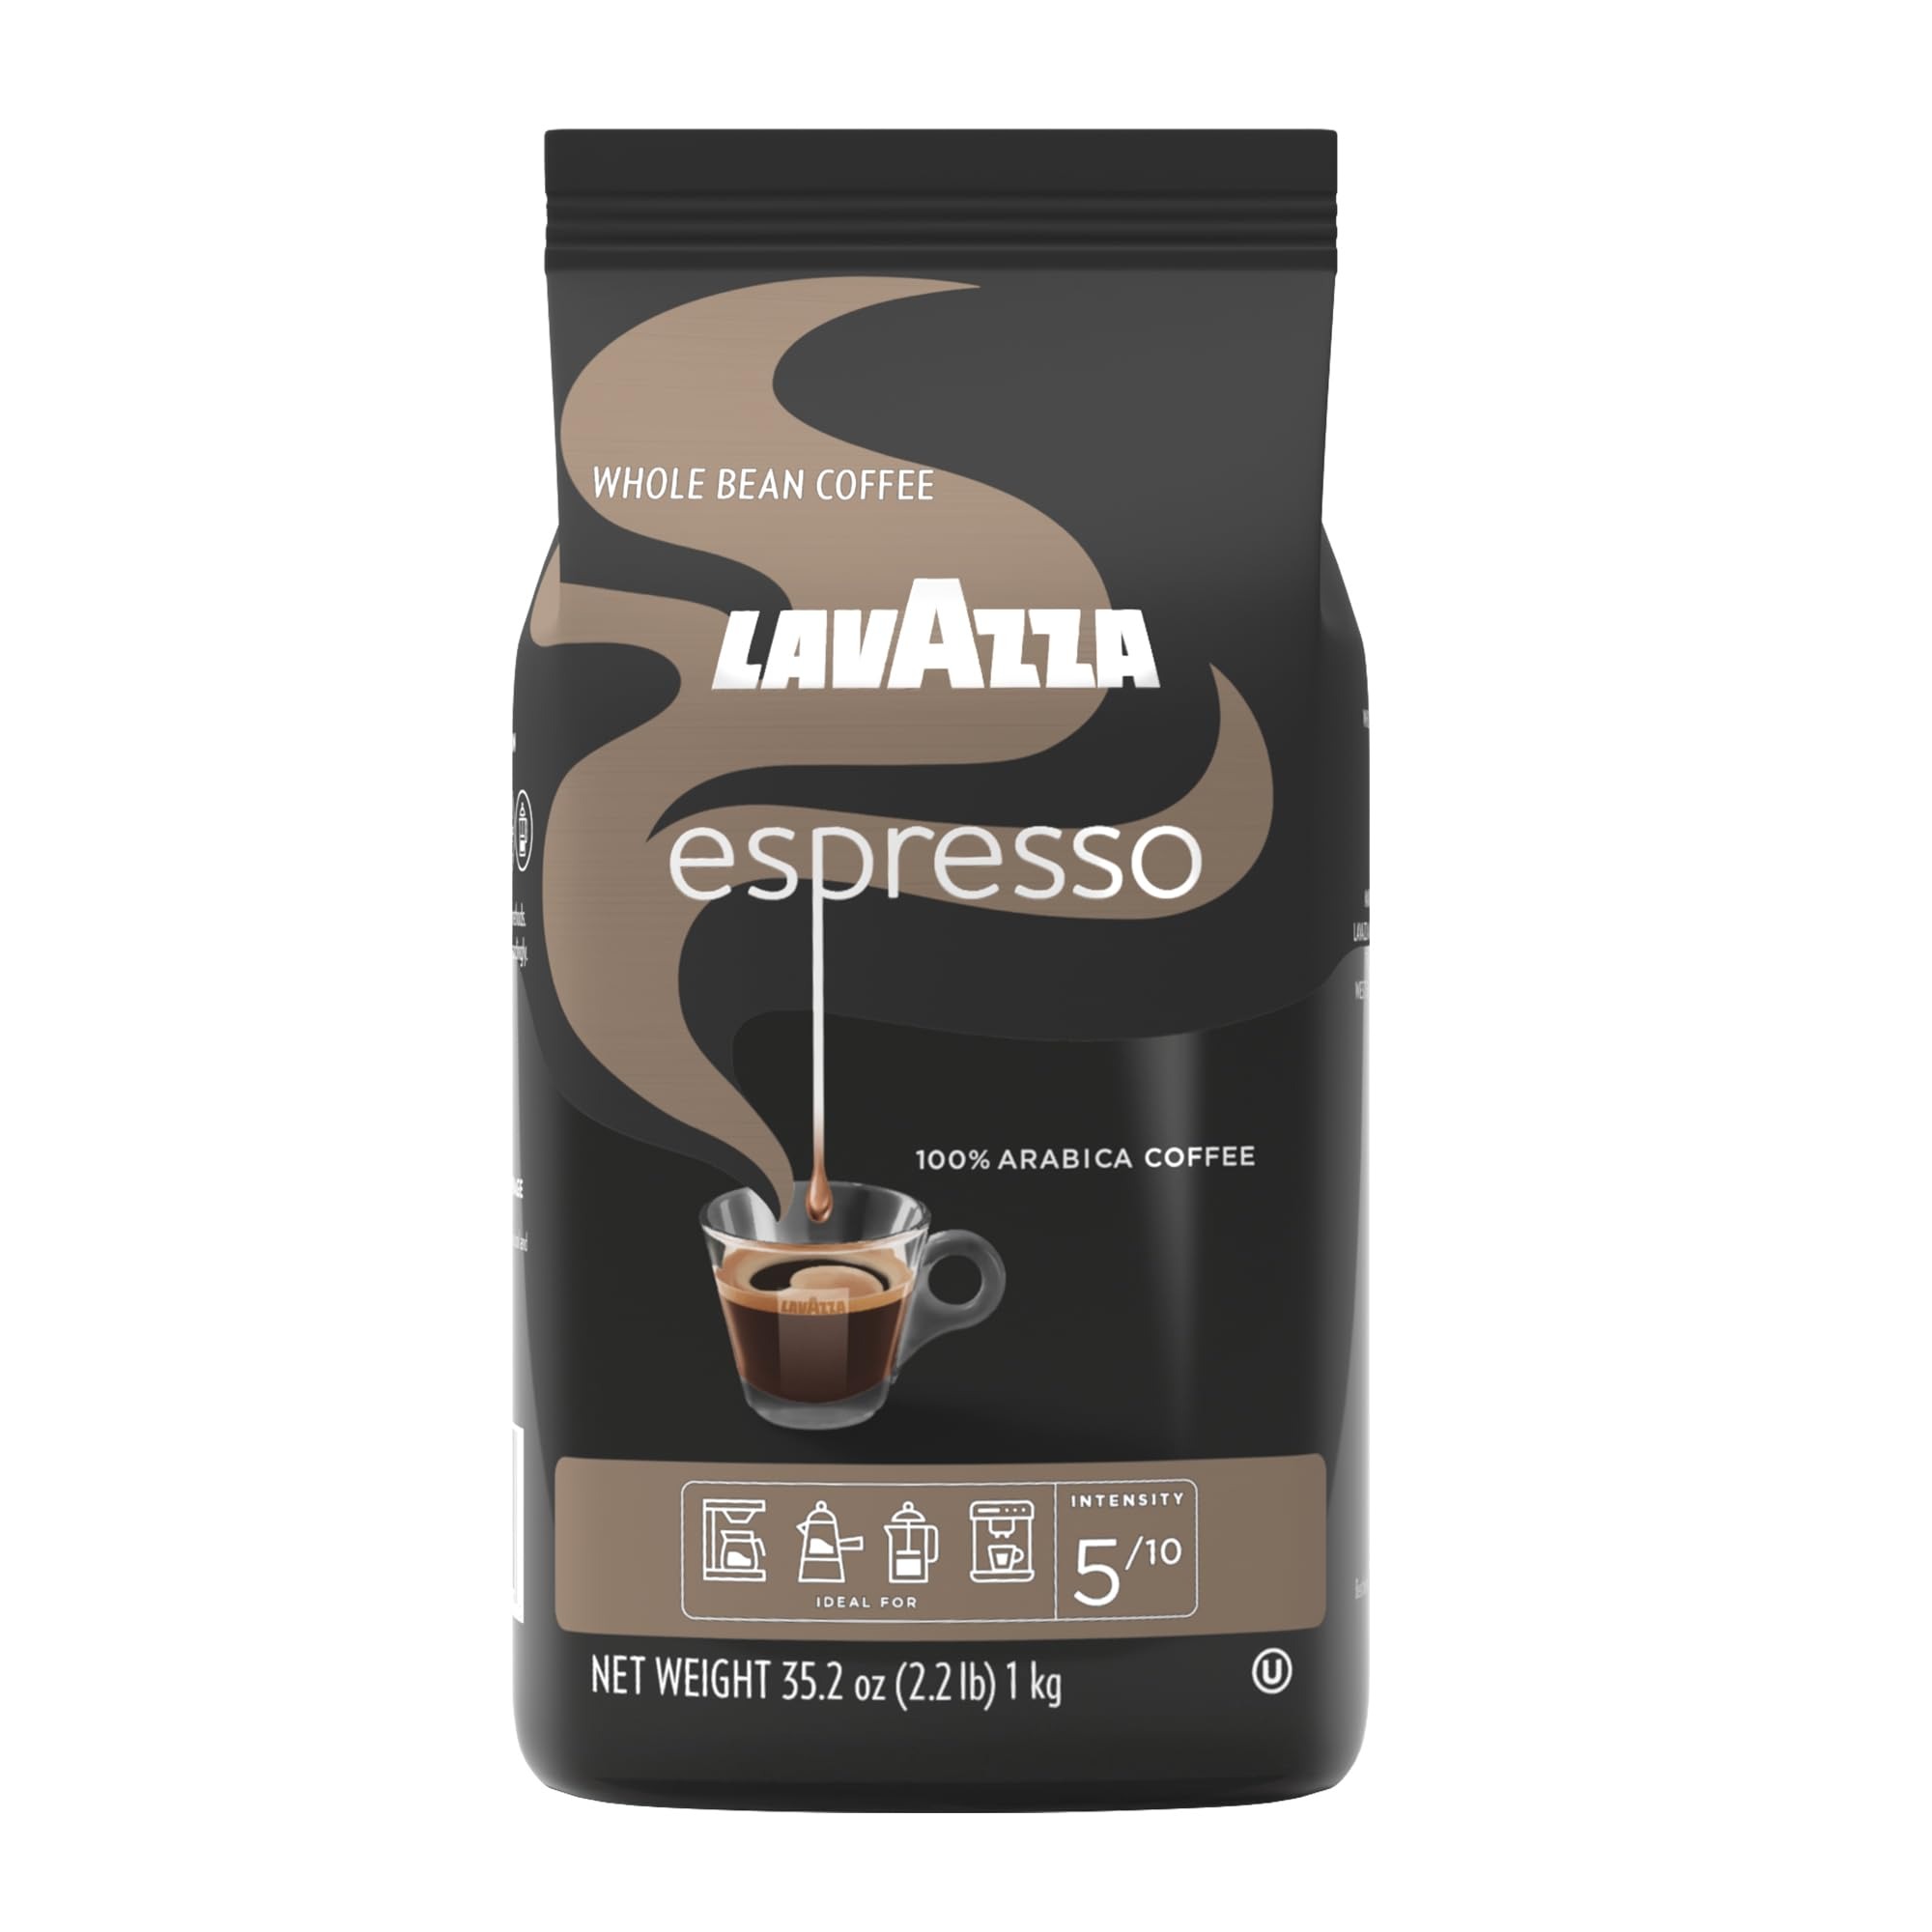
Item Name: Lavazza Espresso Whole Bean Coffee, Medium Roast, 100% Arabica, 2.2 lb Bag (Pack of 1)
Bullet Point 1: LAVAZZA ESPRESSO: A 2.2 lb whole bean coffee bag ideal for espresso or drip preparation (pack of 1).
Bullet Point 2: INTENSITY AND ROAST: With a 5/10 intensity, this fragrant medium roast offers a sweet and aromatic finish.
Bullet Point 3: BLEND: A 100% Arabica, naturally caffeinated blend sourced from South America and Africa.
Bullet Point 4: AROMATIC NOTES: Florals and fruit.
Bullet Point 5: PREPARATION: Ideal for espresso machines, moka pot, drip coffee machines, or French press.
Bullet Point 6: INGREDIENTS: Lavazza Espresso contains only coffee and is produced in facilities that exclusively make coffee.
Bullet Point 7: BORN IN 1895: With over a century of coffee expertise, Lavazza continues its dedication to sustainably sourcing the highest quality coffee beans with innovation, passion, and expertise.
Value: 35.27
Unit: Ounce

Price: 21.16